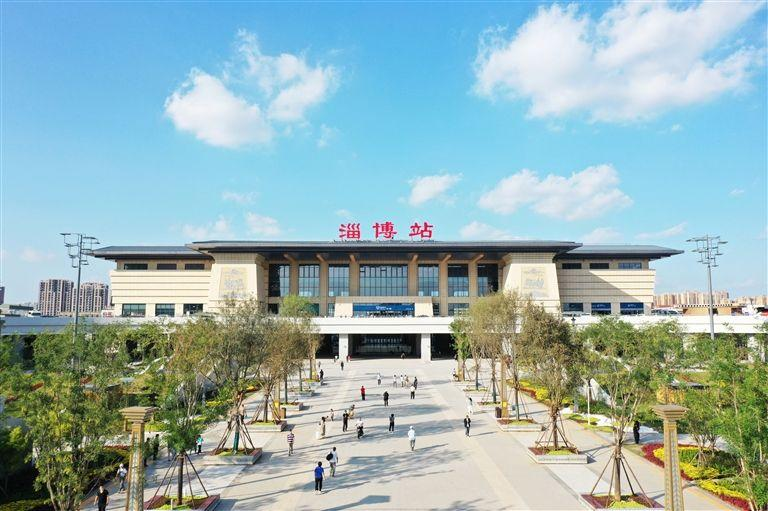
地标名称：淄博站
所在城市：淄博市·张店区